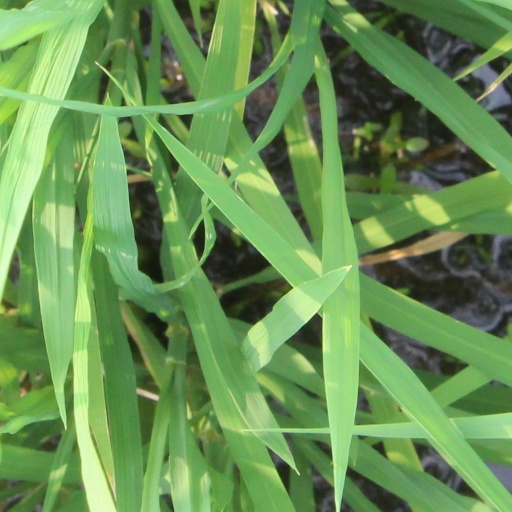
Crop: rice